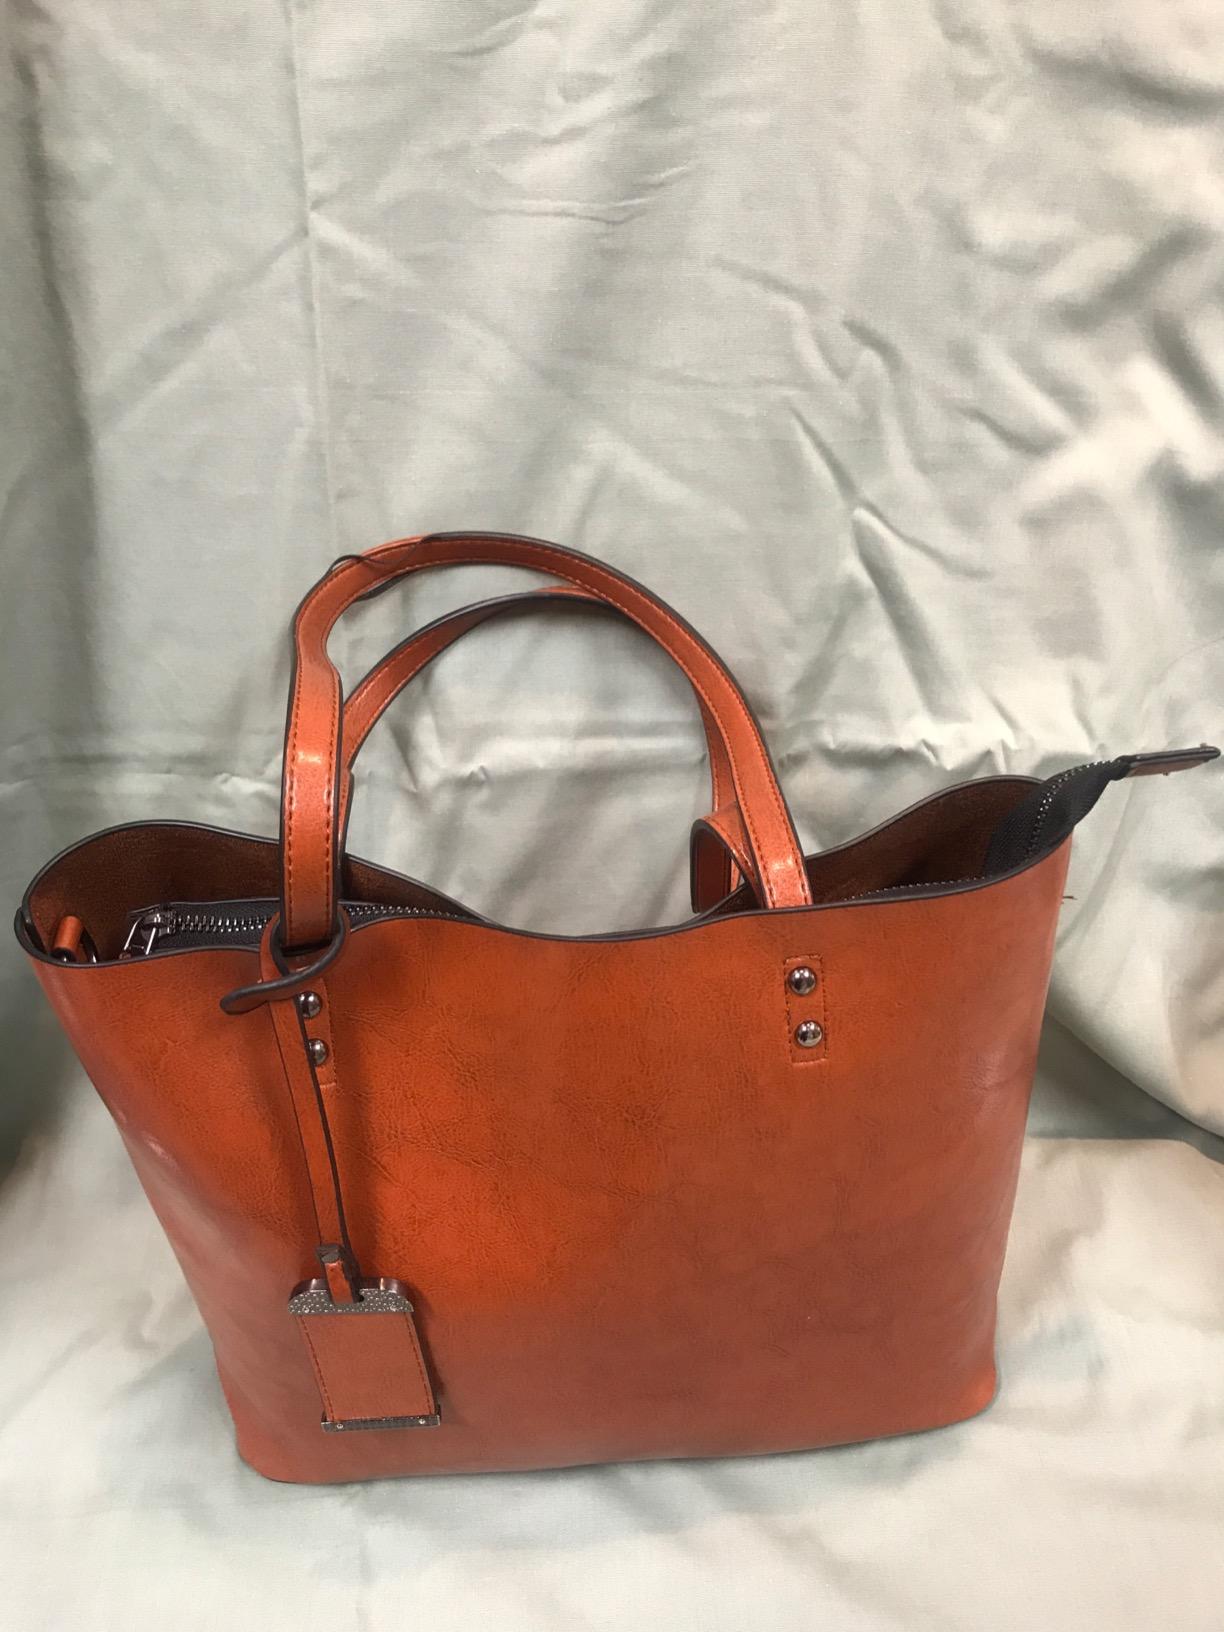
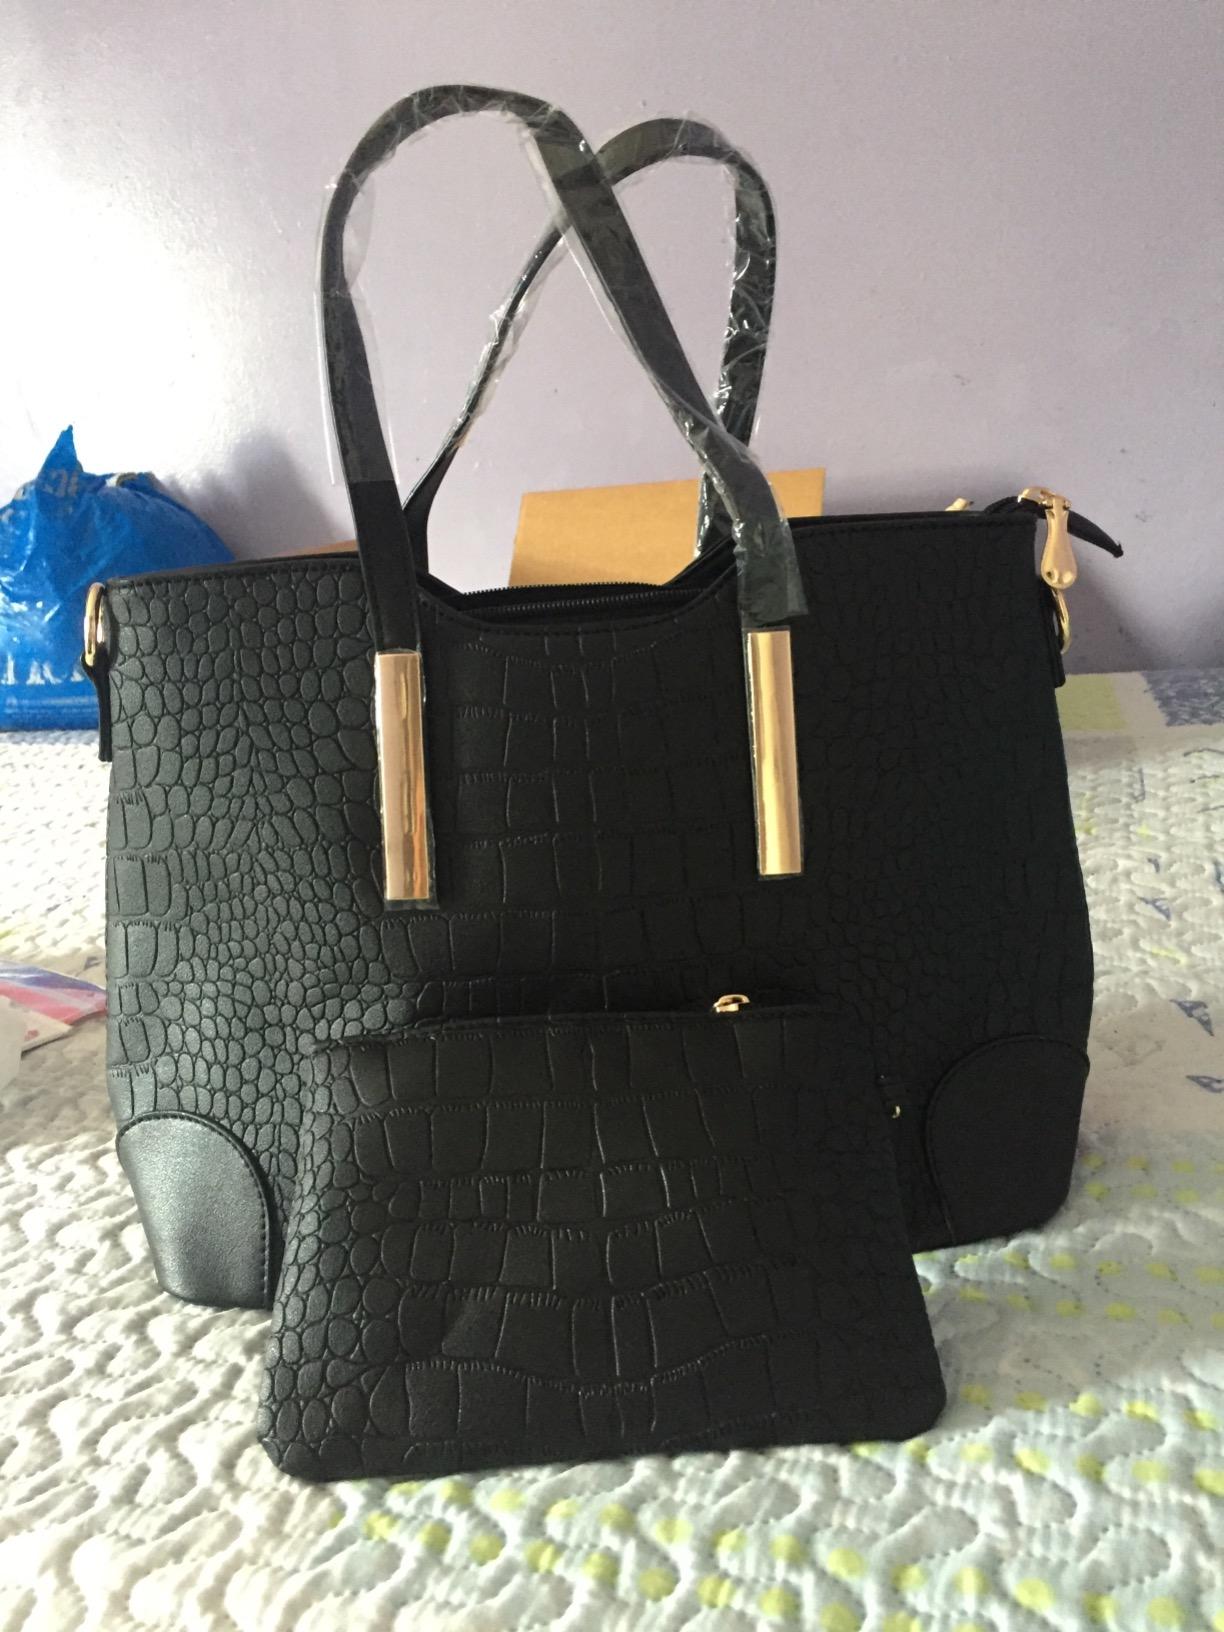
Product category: accessories_handbag
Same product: no